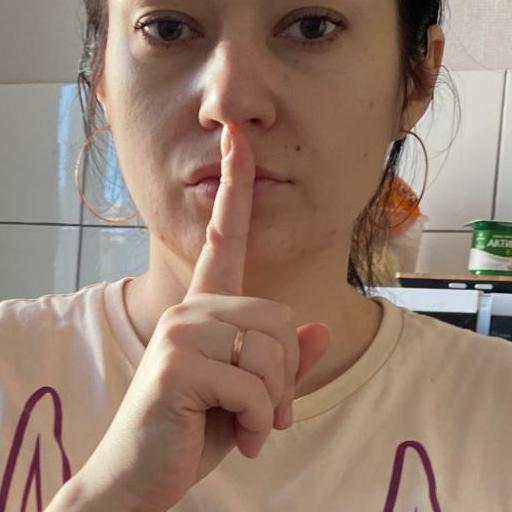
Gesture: mute